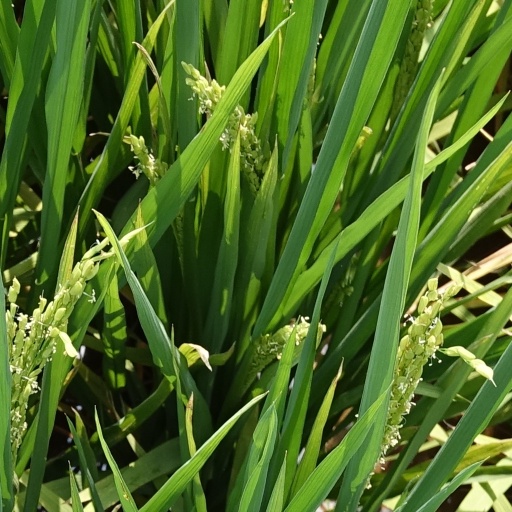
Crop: rice